The Magnificent Ferengi

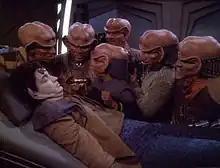
The Ferengi look over the slain Keevan

"The Magnificent Ferengi" is the tenth episode of the of "", the 134th episode overall, originally aired in syndication on December 29, 1997. It was written by Ira Steven Behr and Hans Beimler, and directed by Chip Chalmers. The title is a reference to the film "The Magnificent Seven", and the episode makes several minor homages to the film.